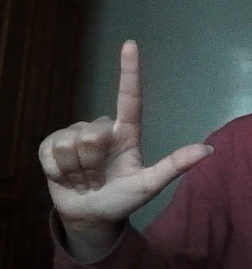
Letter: laam